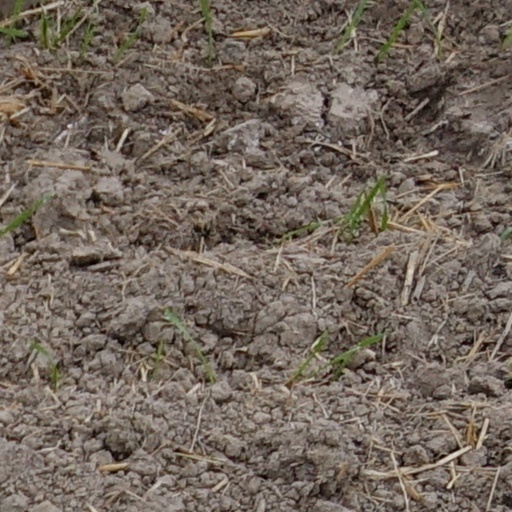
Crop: wheat